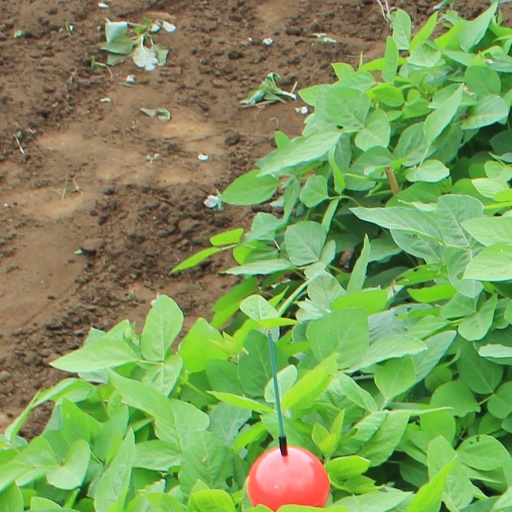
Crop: soybean